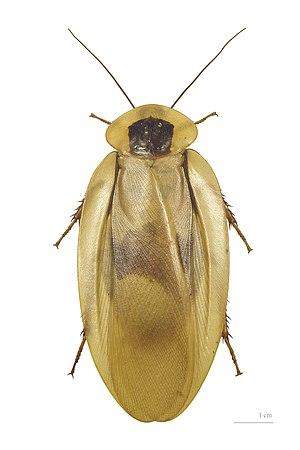
Ectobius est un genre de blattes de la famille des Blattellidae appartenant à l'ordre des Blattodea. Les espèces de ce genre sont principalement présentes en Europe, dans les régions paléarctiques et au Proche-Orient. Les adultes atteignent entre 6 et 12 mm de longueur et sont de coloration brune ou jaunâtre avec une marge plus claire. Les femelles sont généralement plus grandes que les mâles et ont des ailes plus courtes.
Les blabéridés ou Blaberidae forment la deuxième plus grande famille de blattes dont certaines sont les plus grandes, voir géantes, du monde des blattes.
Les Ectobiinae sont une sous-famille de blattes de la famille des Blattellidae, ou Ectobiidae selon les auteurs, de l'ordre des Blattodea, super-famille des Blaberoidea. Ils sont présents surtout en Europe, en Asie, en Afrique et en Australie, mais certaines espèces ont été introduites accidentellement en Amérique du Nord.
Le genre Blaberus est représenté par de grandes espèces de blattes. Elles vivent en forêt où le jour, elles se cachent sous les feuilles et branchages tombés au sol. Comme toutes les blattes elles sont lucifuges.